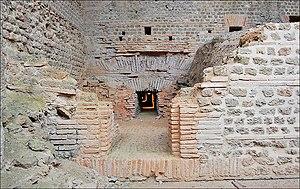
Thermes romains de Chassenon, le foyer et son environnement.
La gestion de l'eau à Pétra a forgé la puissance et le niveau de vie des résidents de la capitale de l'ancien royaume nabatéen. Cité parmi les plus puissantes de l'Antiquité, Pétra ne tient pas sa célébrité et sa prospérité, uniquement par ses magnifiques bâtiments creusés et sculptés dans la roche des montagnes environnantes. C’est surtout par son extraordinaire système hydraulique construit au cours des siècles, que Pétra a pu se développer au milieu d'un désert inhospitalier, et devenir une étape stratégique pour les caravanes chamelières, venant de l’Arabie ou de la lointaine Asie et ...apportant les soies, les épices et les parfums, vers les cours d’Europe.